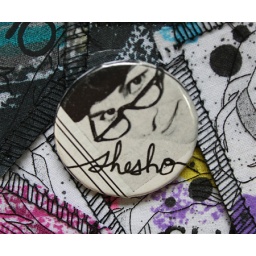
girls in glasses